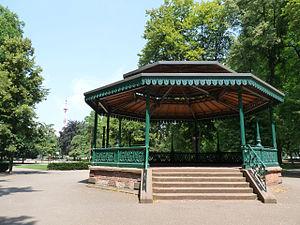
Le kiosque du Parc des Contades à Strasbourg
Le parc du Contades est un parc public de la ville de Strasbourg. Situé dans la Neustadt, il a été créé en 1764 par le Maréchal Louis Georges Érasme de Contades sur l’emplacement d’un ancien champ de tir.